Howard Thomas Markey

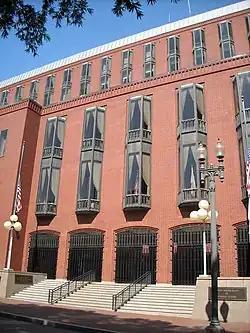
The Howard T. Markey National Courts Building was named in Markey's honor in 1997.

Markey was nominated by President Richard Nixon on May 3, 1972, to the designated Chief Judge seat on the United States Court of Customs and Patent Appeals vacated by Chief Judge Eugene Worley. He was confirmed by the United States Senate on June 21, 1972, and received his commission on June 22, 1972. He was reassigned by operation of law on October 1, 1982, to the United States Court of Appeals for the Federal Circuit, to a new seat authorized by 96 Stat. 25. He served as the court's first Chief Judge from 1982 to 1990. His service terminated on April 30, 1991, due to his retirement.